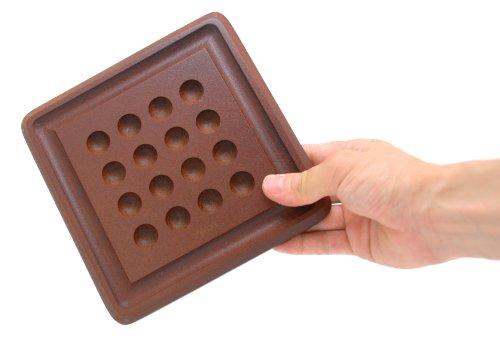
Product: Gigamic - Pylos Mini - Travel size easy to carry, Modern classic abstract strategy game, 2 players, in wood
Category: Toys & Games | Games & Accessories | Card Games
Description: Award-winning abstract strategy game.
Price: $24.99
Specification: ProductDimensions:7.1x1.7x7.1inches|ItemWeight:4.41pounds|ShippingWeight:1.19pounds(Viewshippingratesandpolicies)|DomesticShipping:Currently,itemcanbeshippedonlywithintheU.S.andtoAPO/FPOaddresses.ForAPO/FPOshipments,pleasecheckwiththemanufacturerregardingwarrantyandsupportissues.|InternationalShipping:ThisitemcanbeshippedtoselectcountriesoutsideoftheU.S.LearnMore|ASIN:B00005K426|Itemmodelnumber:GDPY|Manufacturerrecommendedage:8yearsandup